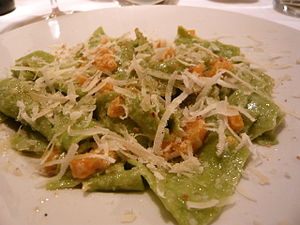
Lasagnette
Lasagnette med græskar og parmesan
Lasagnette med græskar og parmesanost
Lasagnette er en pastaret nært beslægtet med lasagne. Forskellen består i, at man i lasagne lægger plader mellem kødlagene, lasagnette indeholder i stedet små pastastykker, hvilket gør den nemmere at lave da man ikke behøver lægge lag.